Alawism

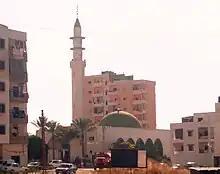
The Alawite Imam Ali Mosque in Jabal Mohsen, Tripoli, Lebanon

The Alawites have historically regarded themselves a separate religious group. Similarly, classical Shia Muslims and Sunni Muslims considered Alawism to be out of the fold of Islam. Syrian historian Ibn Kathir ( 1300–1373) categorized Alawites as non-Muslim and "mushrik" (polytheist), in their writings. Ibn Taymiyya (1263–1328), Ibn Kathir's mentor and arguably the most polemical anti-Alawite Sunni theologian, categorised Alawite as non-Muslims and listed them amongst the worst sects of polytheists. Through many of his "fatawa", Ibn Taymiyya described Alawites as "the worst enemies of the Muslims" who were far more dangerous than Crusaders and Mongols. Ibn Taymiyya also accused Alawites of aiding the Crusades and Mongol invasions against the Muslim World. Other Sunni scholars, such as Al-Ghazali ( 1058–1111), likewise considered them as non-Muslims. Benjamin Disraeli, in his novel "Tancred", also expressed the view that Alawites are not Shia Muslims.